Ankara

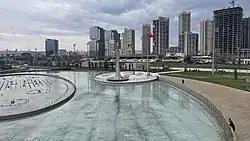
Başkent Millet Park in Ankara

Ankara had a population of 75,000 in 1927. There were 74,632 male residents and 48,882 female residents in Ankara according to the 1935 census. As of 2022, the population of the Ankara Province was 5,782,285. When Ankara became the capital of the Republic of Turkey in 1923, it was designated as a planned city for 500,000 future inhabitants. During the 1920s, 1930s and 1940s, the city grew in a planned and orderly pace. However, from the 1950s onward, the city grew much faster than envisioned, because unemployment and poverty forced people to migrate from the countryside into the city to seek a better standard of living. As a result, many illegal houses called gecekondu were built around the city, causing the unplanned and uncontrolled urban landscape of Ankara, as not enough planned housing could be built fast enough. Although precariously built, the vast majority of them have electricity, running water and modern household amenities.